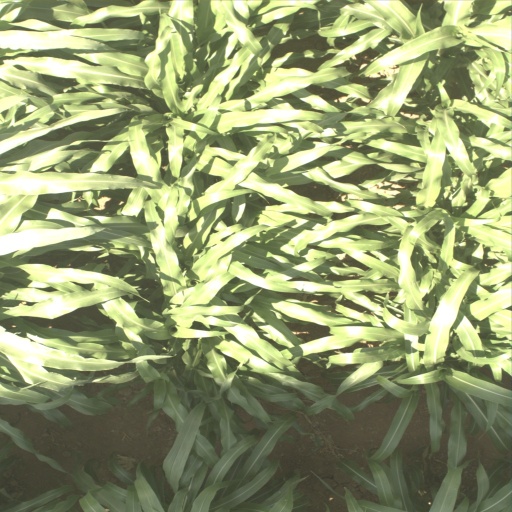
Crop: sorghum